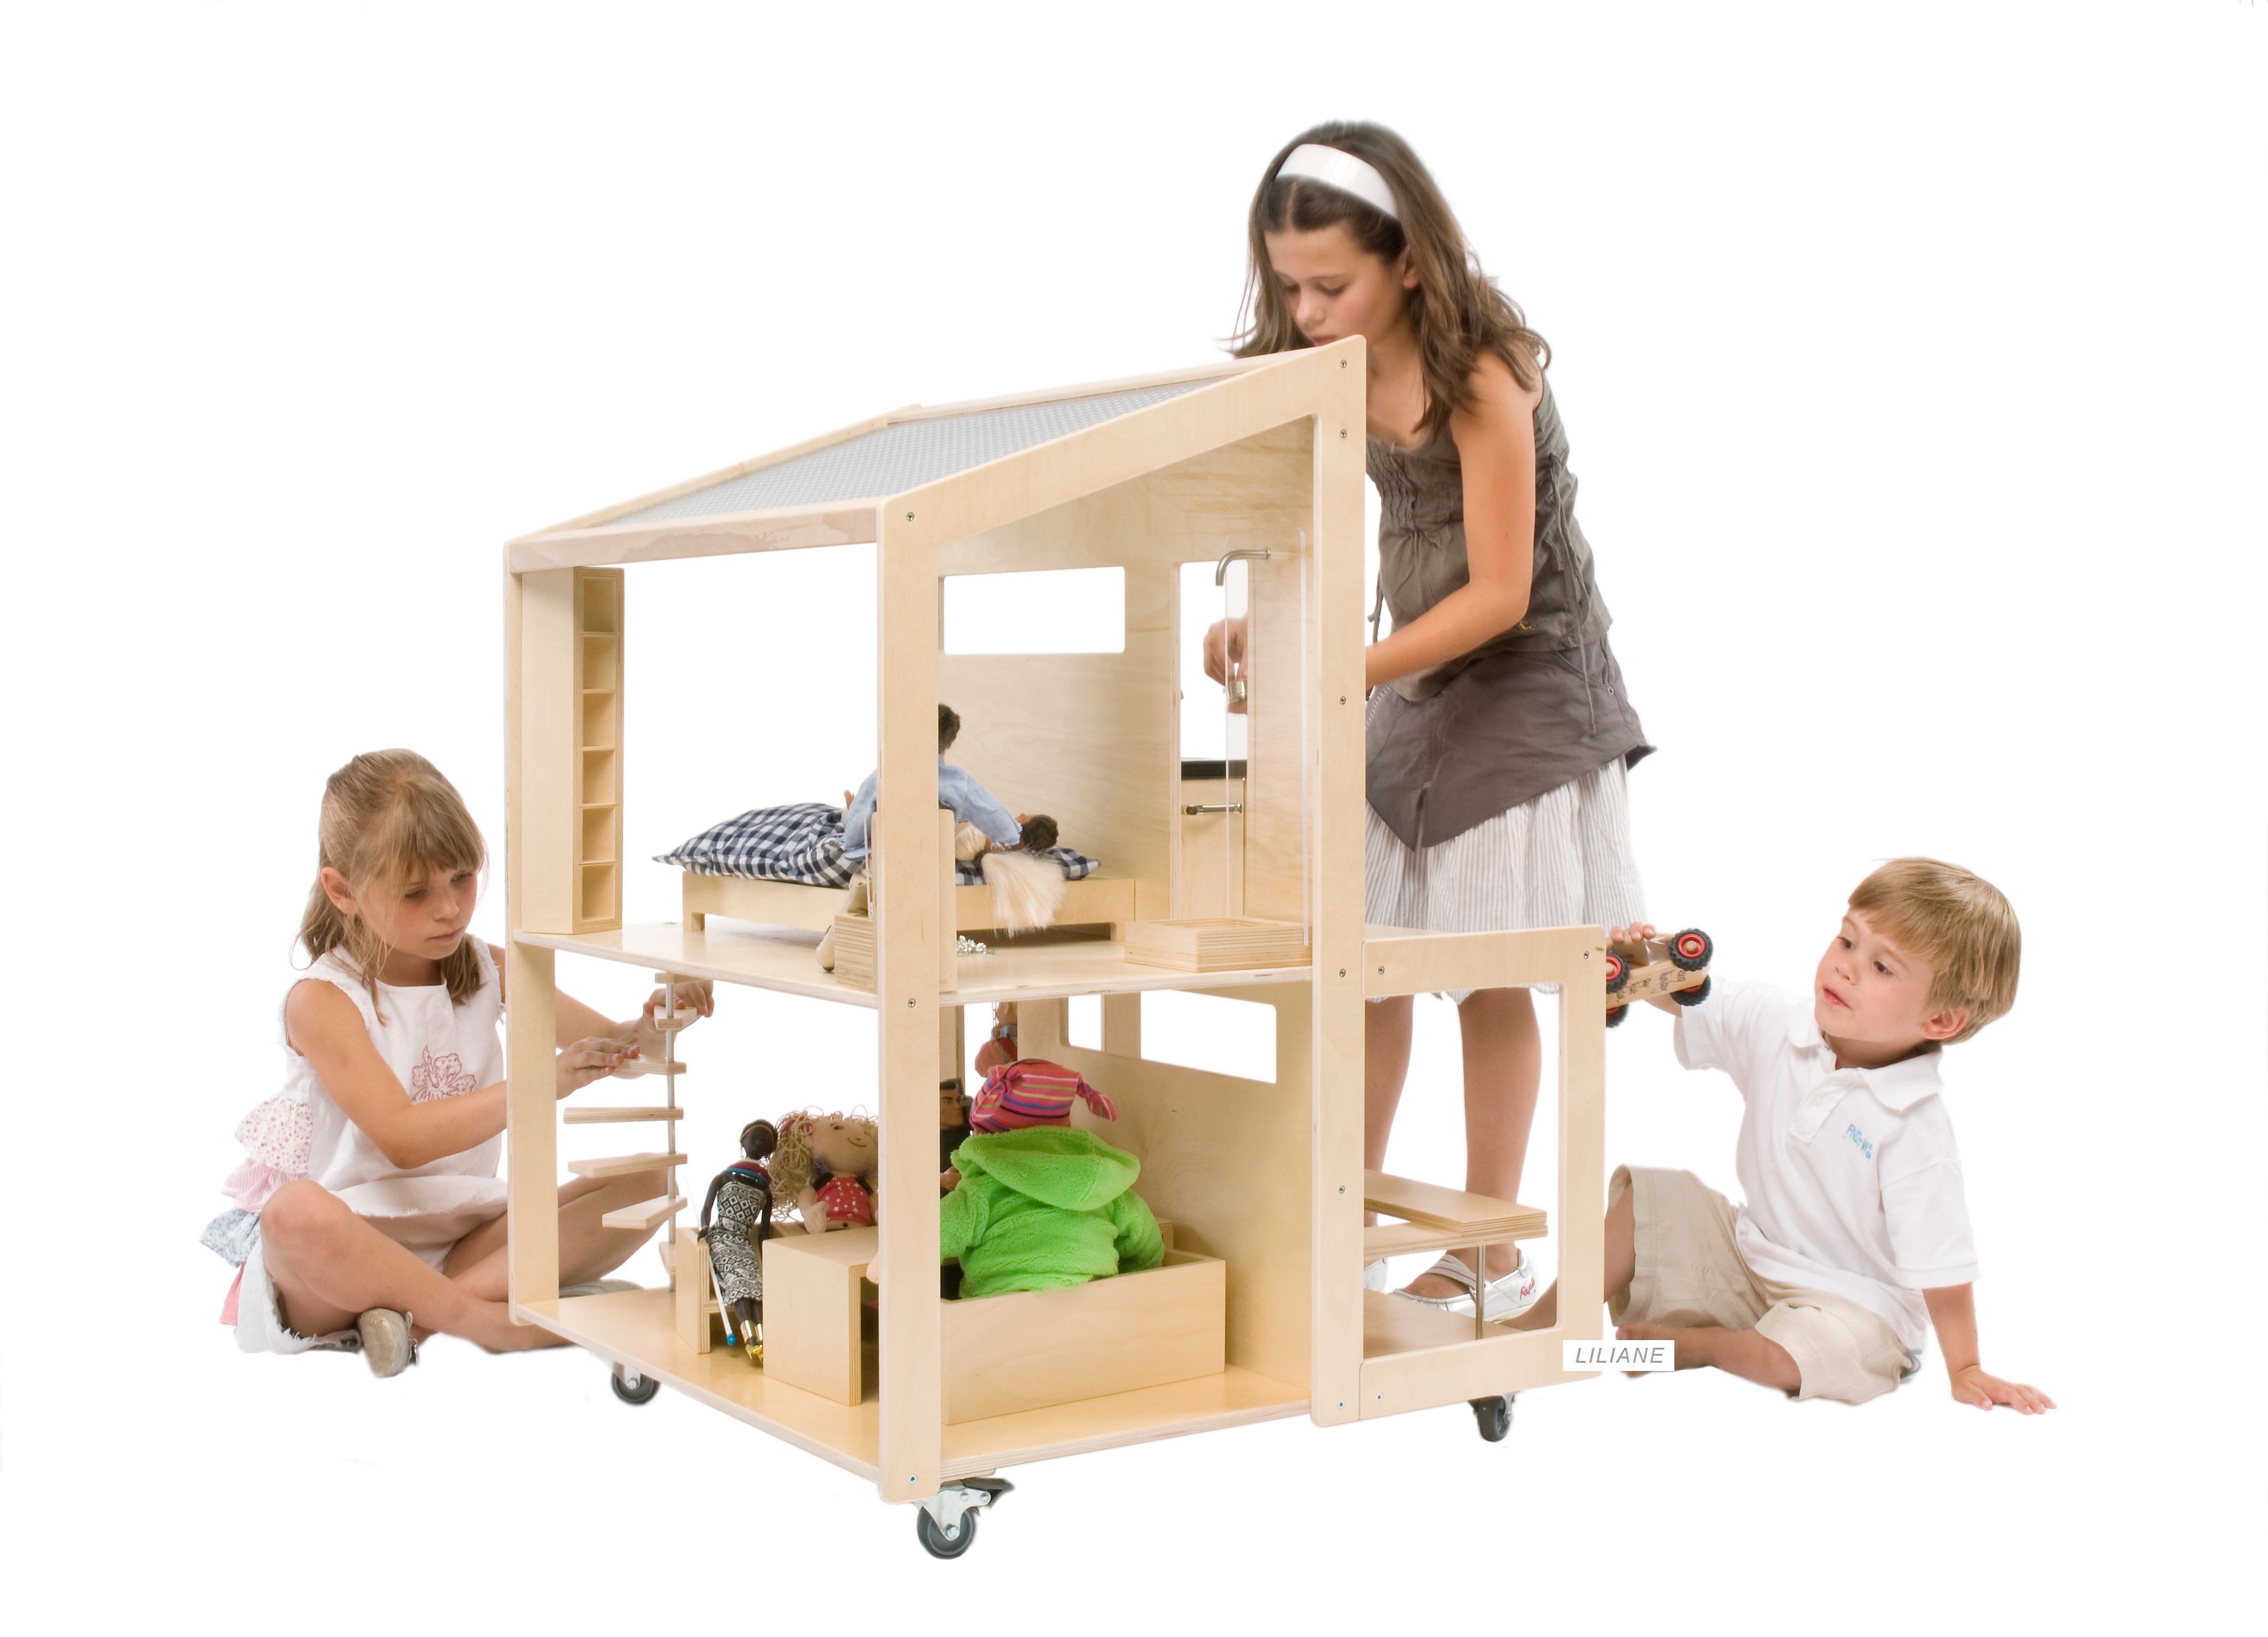
play, changing table, furniture, toy, product, bed, playhouse, dollhouse, bunk bed, infant bed